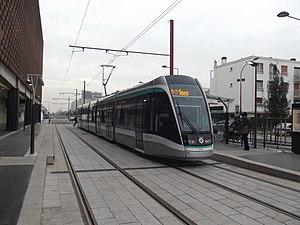
La liste des stations du tramway d'Île-de-France propose un aperçu des stations actuellement en service sur les lignes de tramway d'Île-de-France, en France. La première ligne a ouvert en 1992. L'ensemble des lignes, qui ne sont pas toutes en correspondance entre elles, comprend 204 stations, depuis le 14 décembre 2019, date d'extension de la ligne 4 du tramway d'Île-de-France.